North American P-51 Mustang

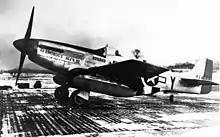
P-51D 44-14888 of the 8th AF/357th FG/363rd FS, named "Glamorous Glen III", is the aircraft in which Chuck Yeager achieved most of his 12.5 kills, including two Me 262s – shown here with twin single-use 108-gallon (409-l) drop tanks fitted. This aircraft was renamed "Melody's Answer" and crashed on 2 March 1945, from unknown causes at Haseloff, west of Treuenbrietzen, Germany.

At the start of 1944, Major General James Doolittle, the new commander of the 8th Air Force, released most fighters from the requirement of flying in close formation with the bombers, allowing them free rein to attack the Luftwaffe wherever it could be found. The aim was to achieve air supremacy. Mustang groups were sent far ahead of the bombers in a "fighter sweep" to intercept German fighters. Bomber crews complained, but by June, supremacy was achieved.